Svetlana Zakharova (dancer)

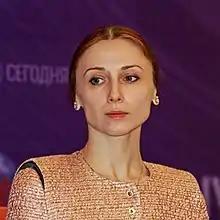
Svetlana Zakharova in 2015

Svetlana Yuryevna Zakharova (born 10 June 1979) is a Ukrainian-born prima ballerina who dances with the Bolshoi Ballet and is acting rector of the Moscow State Academy of Choreography.